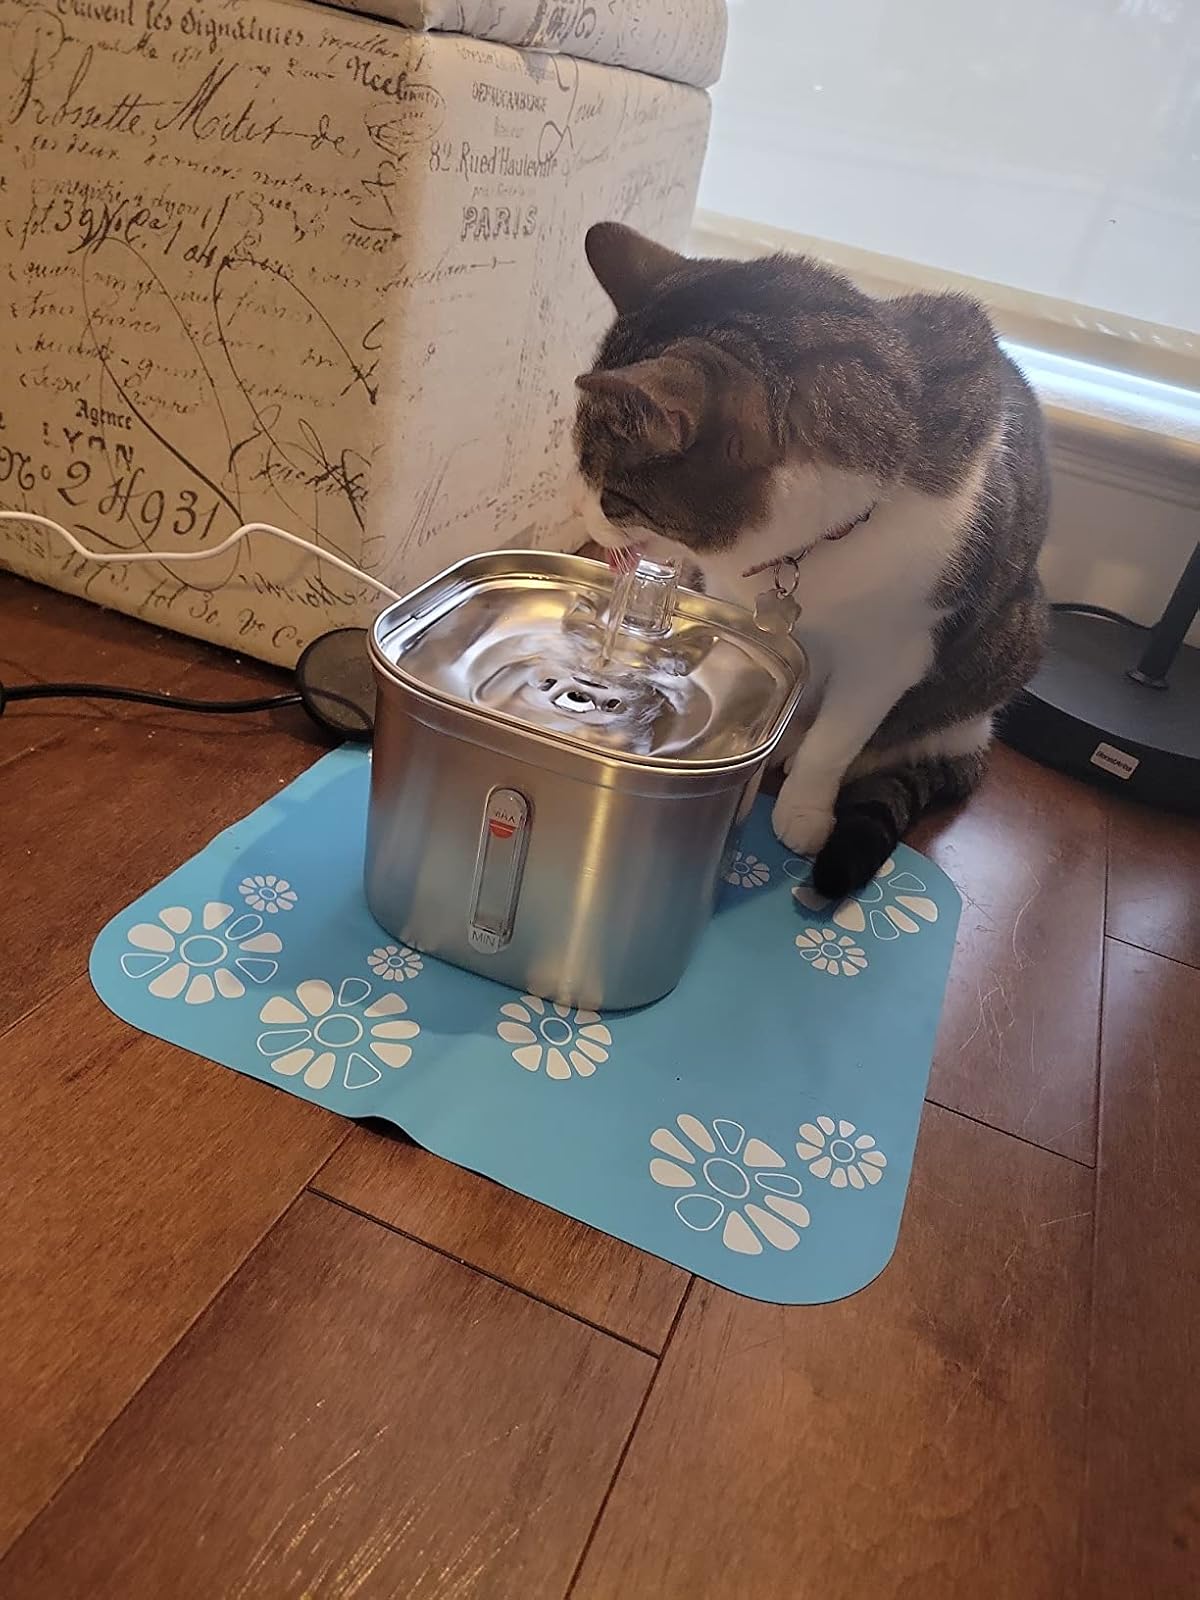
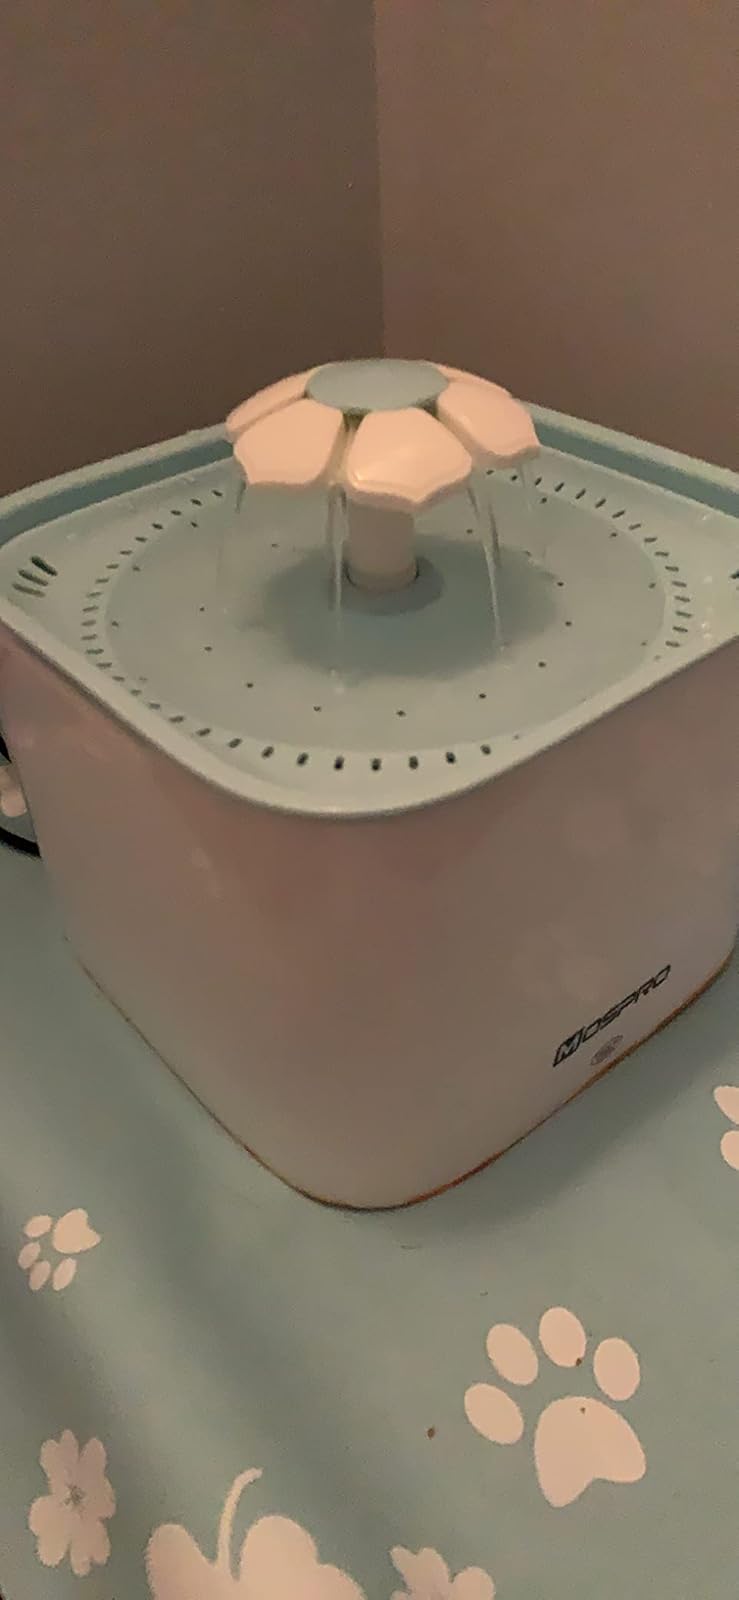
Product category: items_bowl
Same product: no